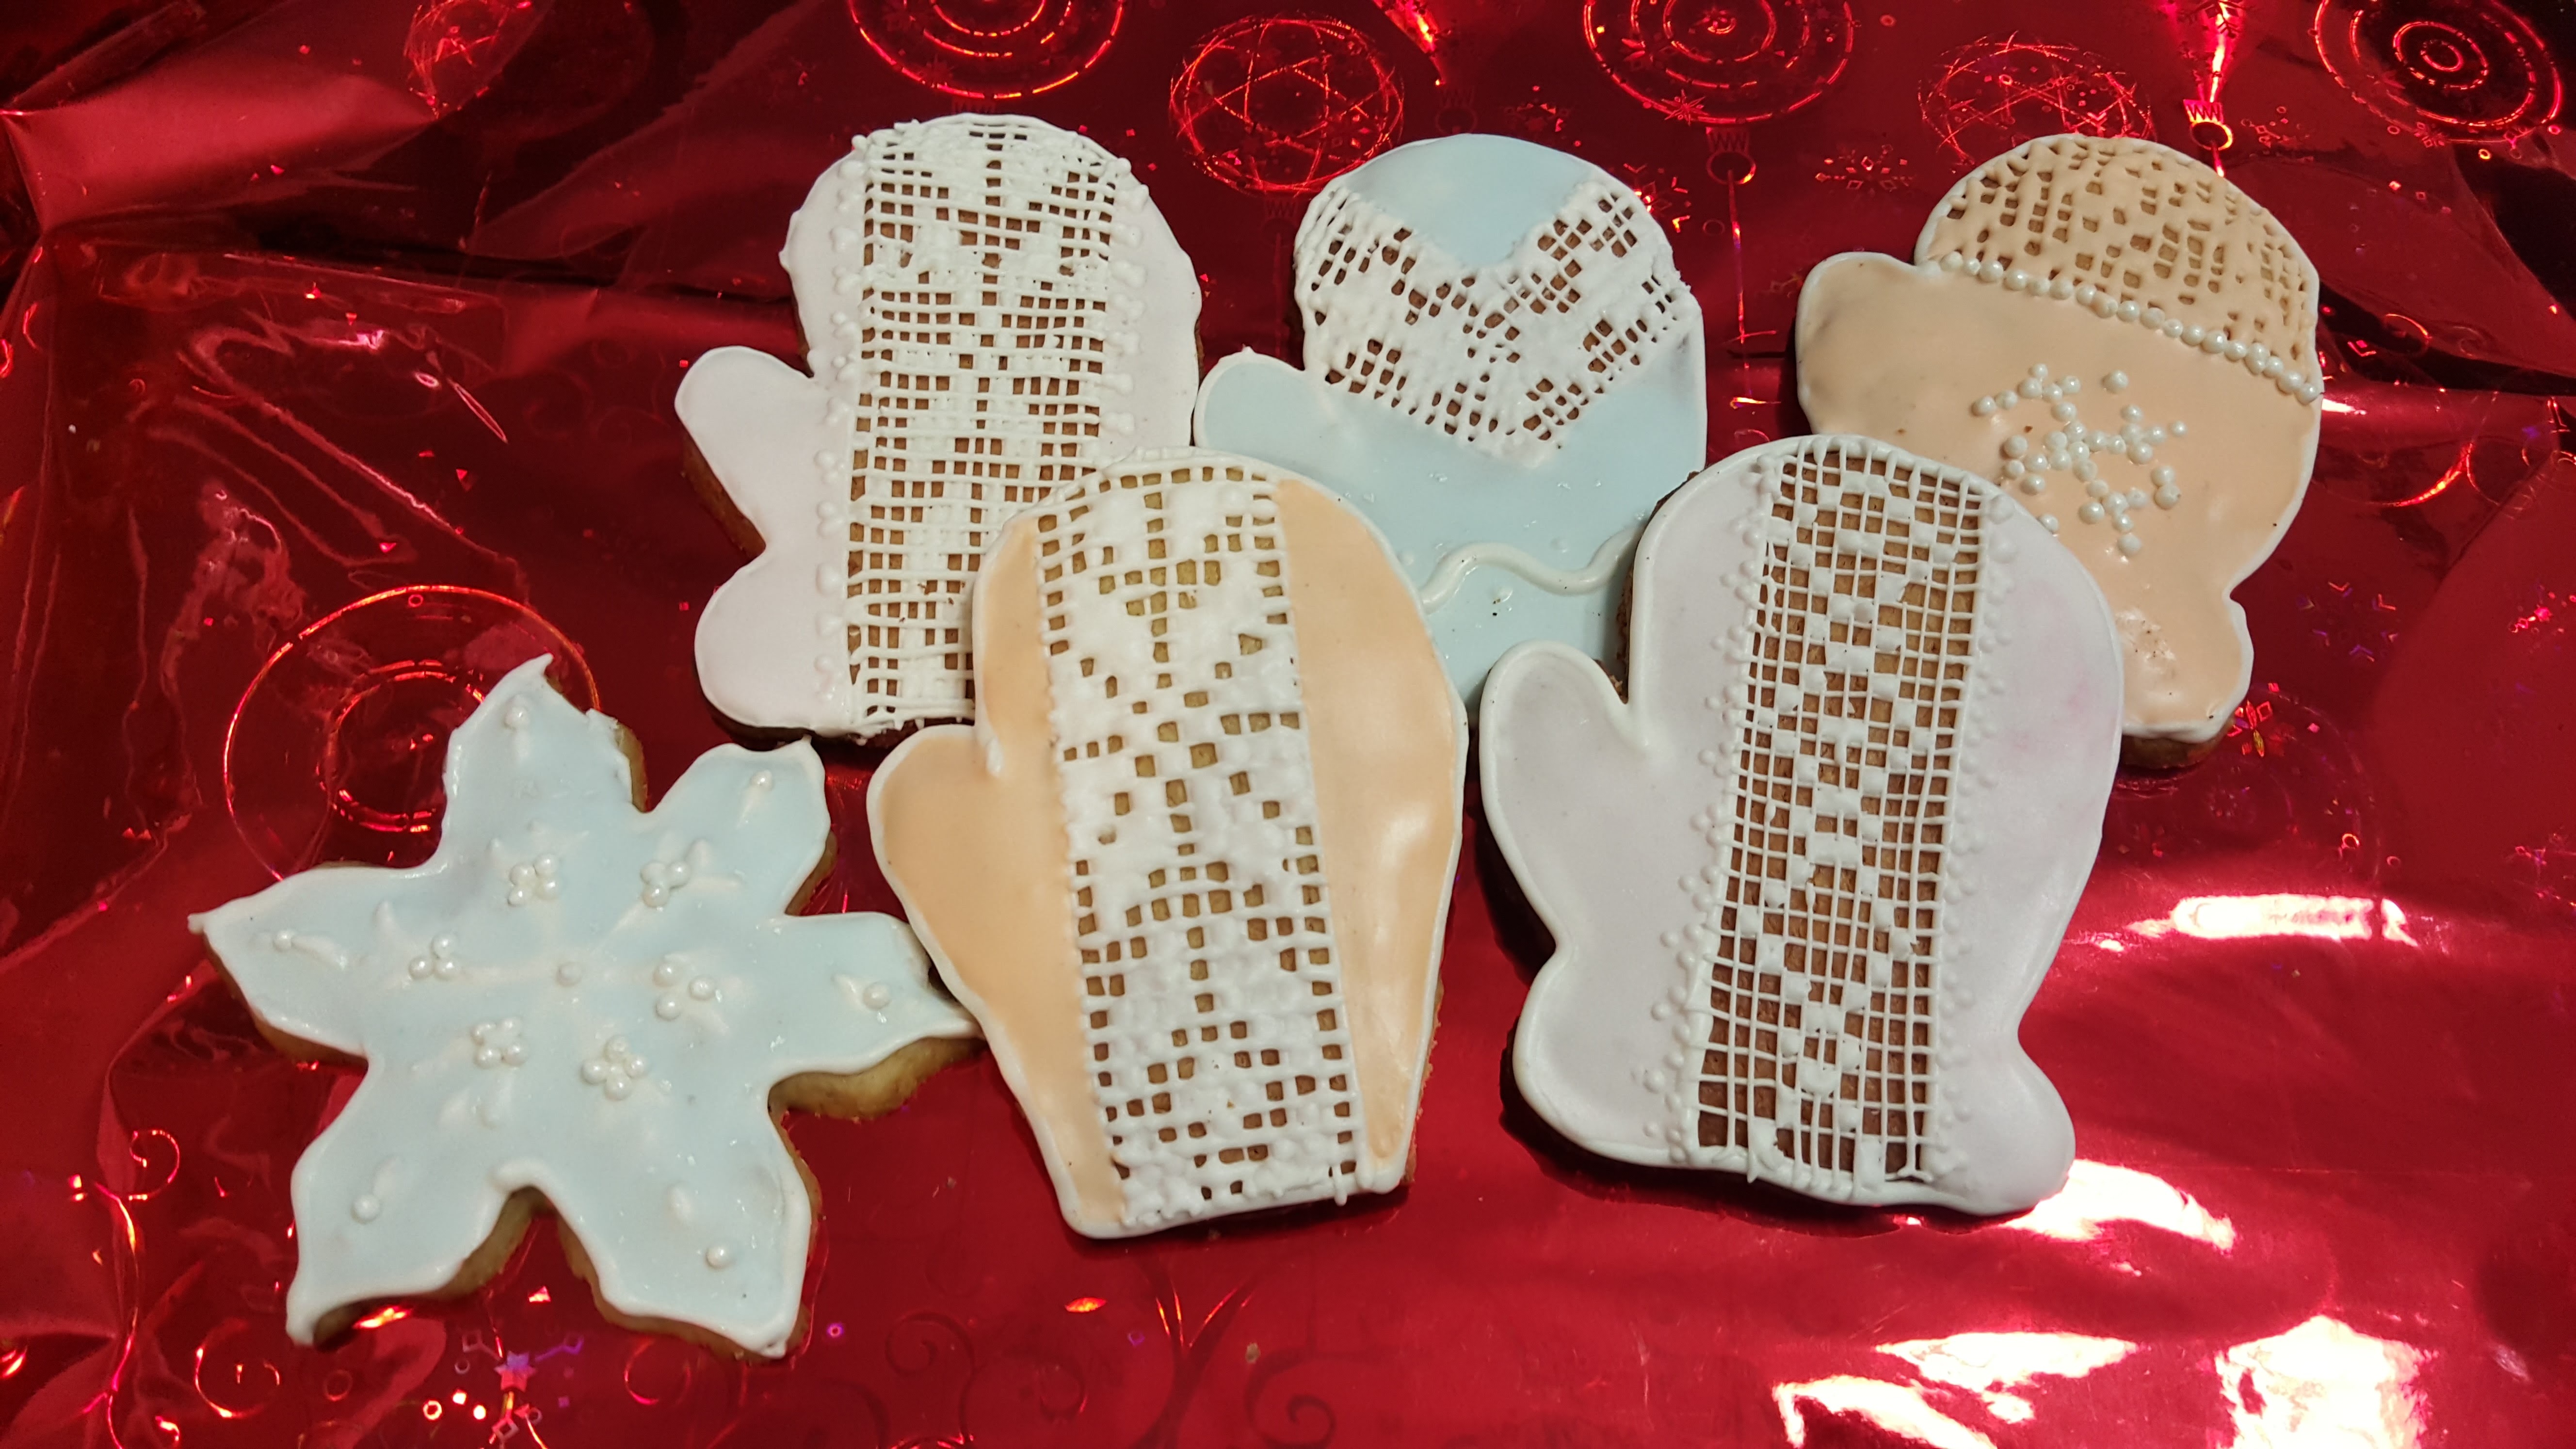
heart, pattern, food, red, holiday, christmas, dessert, tasty, organ, gingerbread, valentine's day, new year's eve